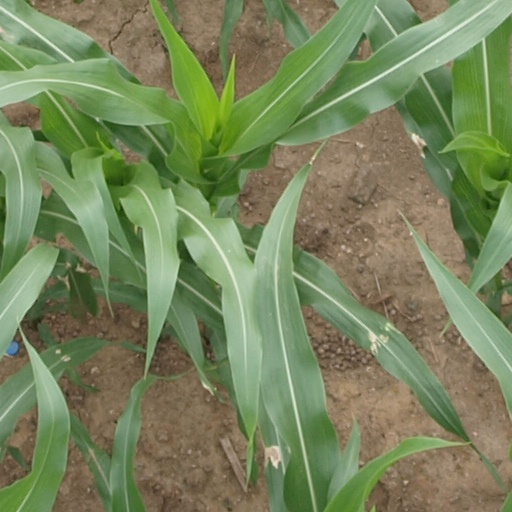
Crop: maize; corn